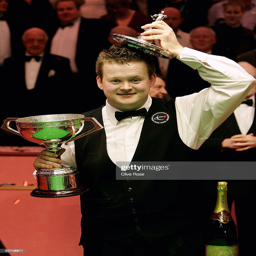
man poses with the trophy .